Thomas Bröker

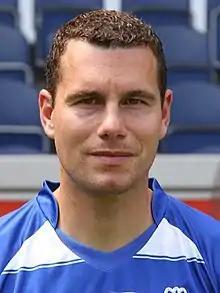
Bröker in 2015

Thomas Bröker (born 22 January 1985) is a retired German footballer who played as a winger.